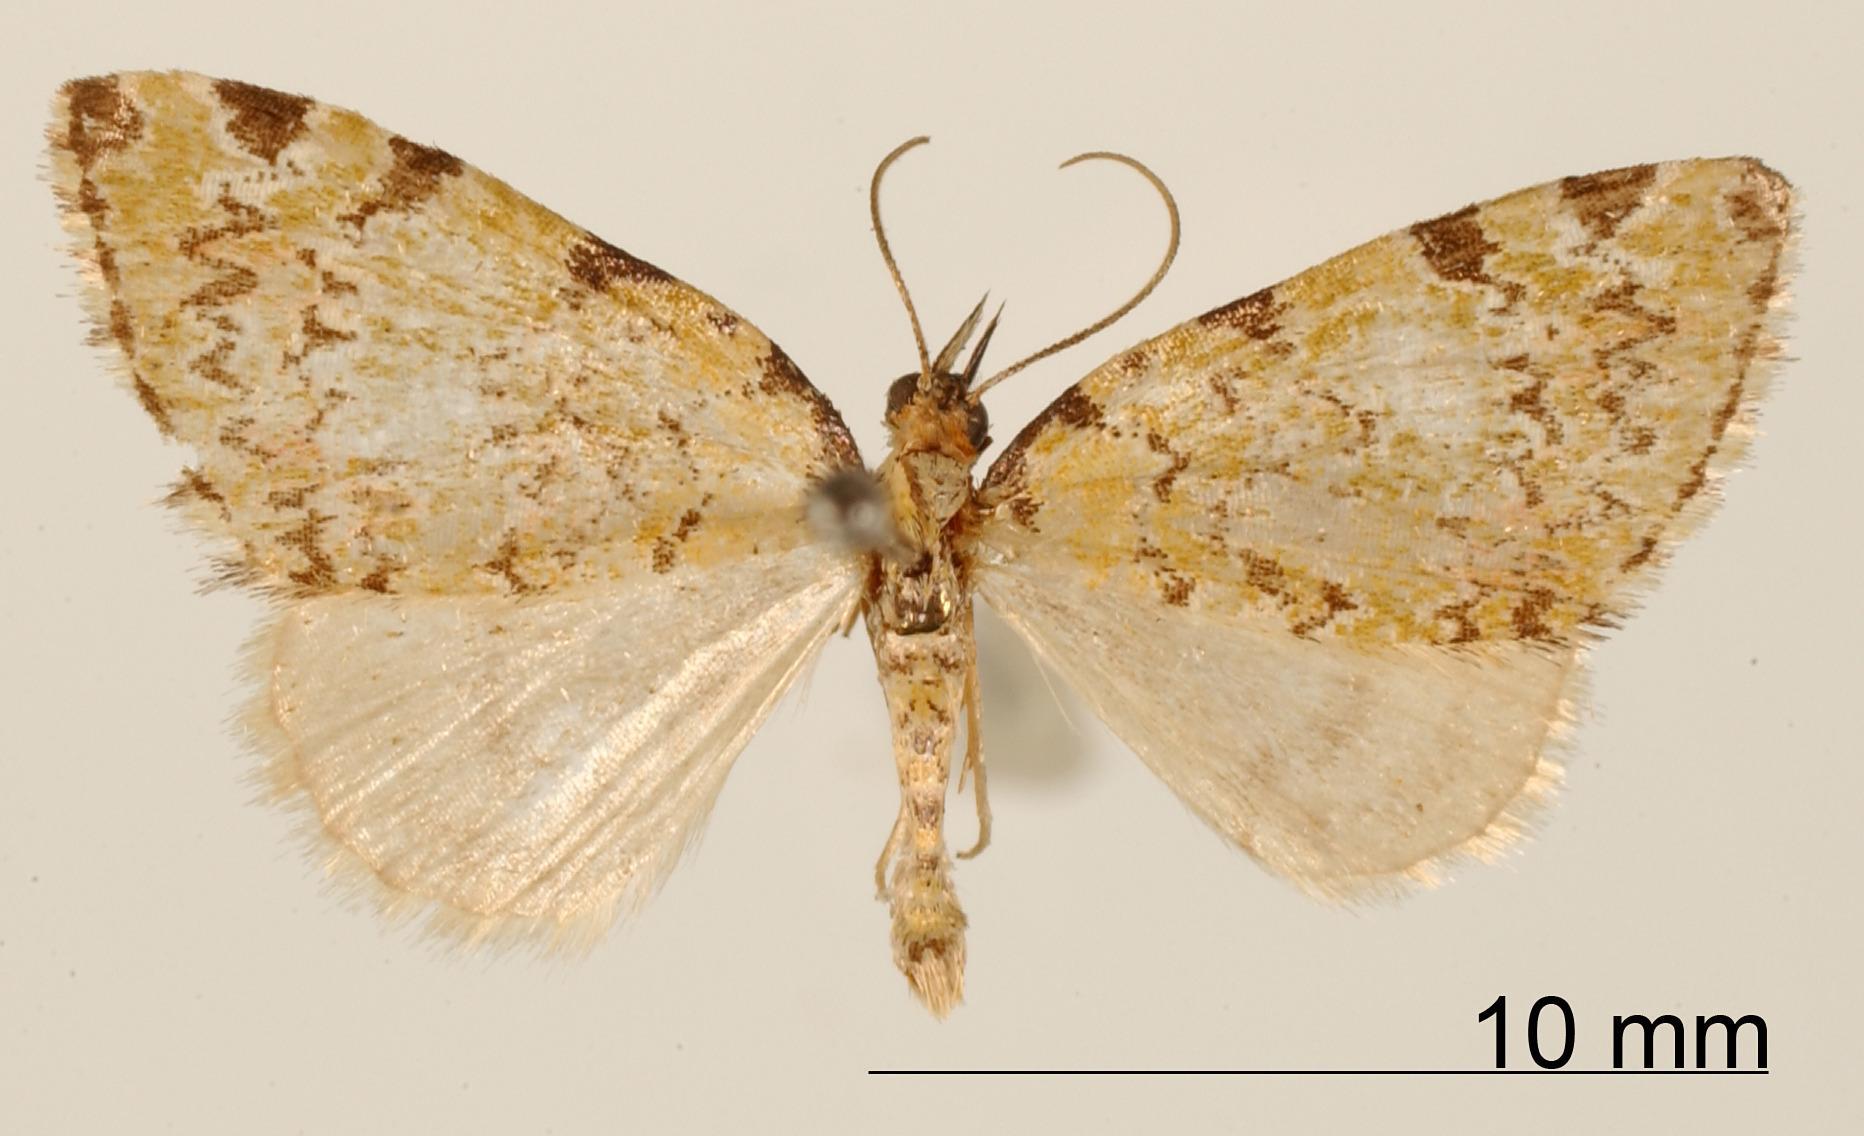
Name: Perizoma serrilinearia
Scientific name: Perizoma serrilinearia Dognin, 1913
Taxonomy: Animalia, Arthropoda, Insecta, Lepidoptera, Geometridae, Larentiinae
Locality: Monte Tolima, Colombia